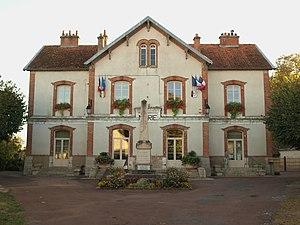
Mairie de Dormelles (Seine-et-Marne, France)